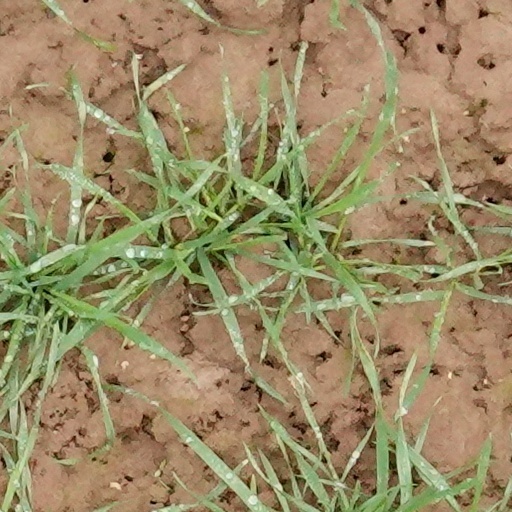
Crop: wheat